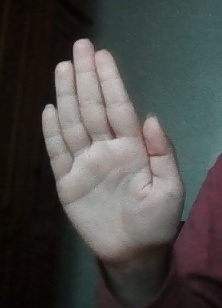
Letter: seen